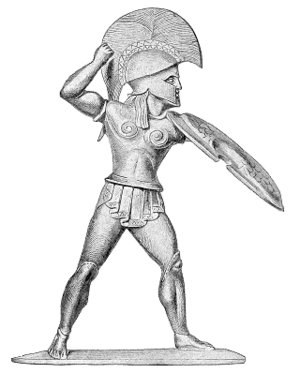
Spartanske hær
Hoplit; en græsk bystatskriger af infanteriet.
Den spartanske hær har oprindelse i bystaten Sparta i oldtidens Grækenland, hvor mænd var værnepligtige fra de var syv til de var 50 år gamle. De spiste minimalt og ejede kun det tøj de gik i, deres våben samt en sivmåtte til at sove på. De levede i en altomfattende militærstat.